History of the Conservative Party (UK)

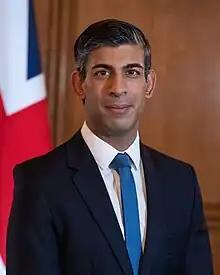
Conservative Prime Minister (2022–2024) Rishi Sunak

On 5 September, Truss was elected to lead the party, and assumed the premiership on 6 September. Truss was the fifteenth and final prime minister to serve under Elizabeth II, who died two days after appointing Truss. Elizabeth II's death on 8 September caused government business to be suspended during a national mourning period of 10 days. In response to the cost-of-living crisis and energy supply crisis, the Truss ministry announced the Energy Price Guarantee, which reduced energy prices for households, businesses, and public sector organisations.